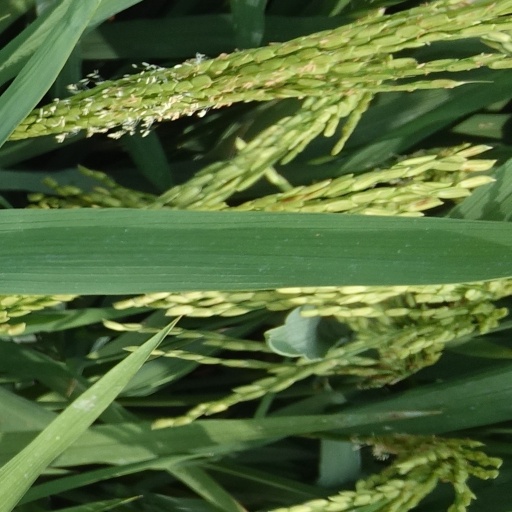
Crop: rice